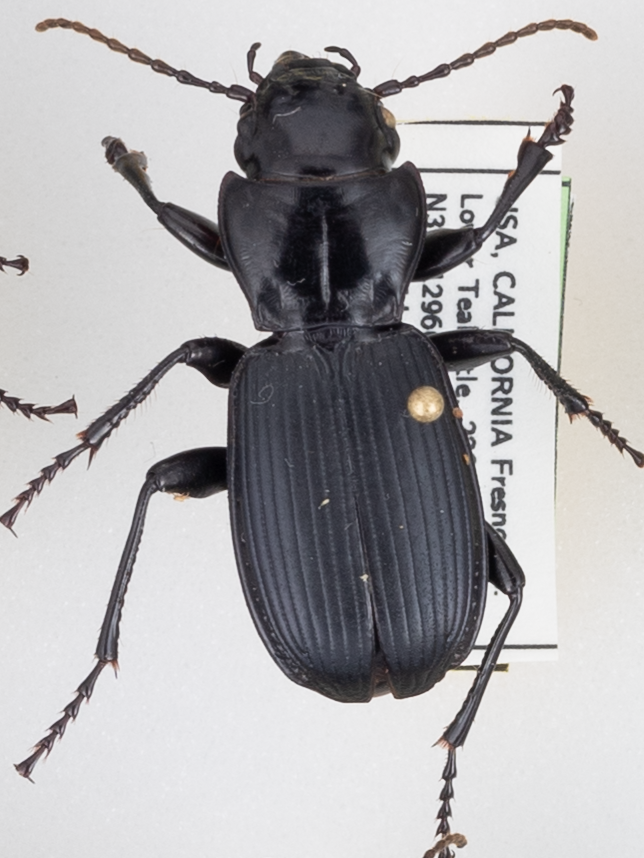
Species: Pterostichus lama
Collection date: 2021-07-07
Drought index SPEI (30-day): -1.706
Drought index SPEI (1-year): -2.09
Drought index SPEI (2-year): -2.09